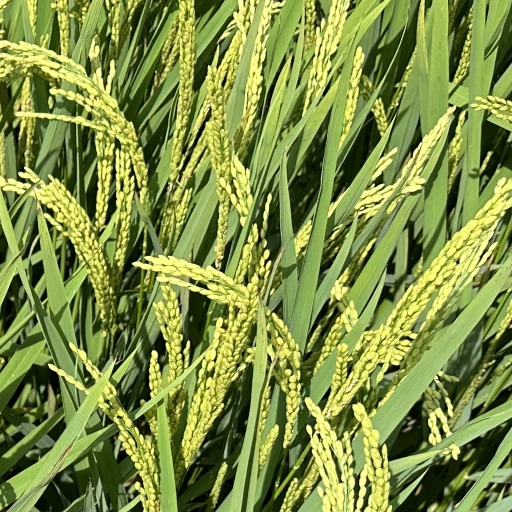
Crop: rice